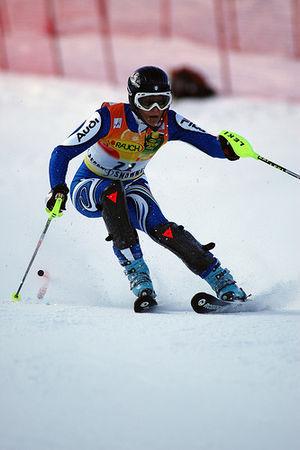
Annalisa Ceresa, est une skieuse alpine italienne.